Normando Costantino

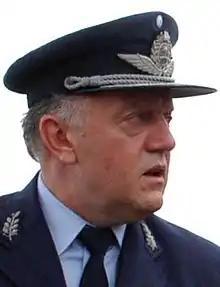
Brigadier General Normando Costantino

Brigadier General Normando Costantino (born 1952) is a former Chief of the General Staff of the Argentine Air Force. He has a degree in Air and Space Systems.